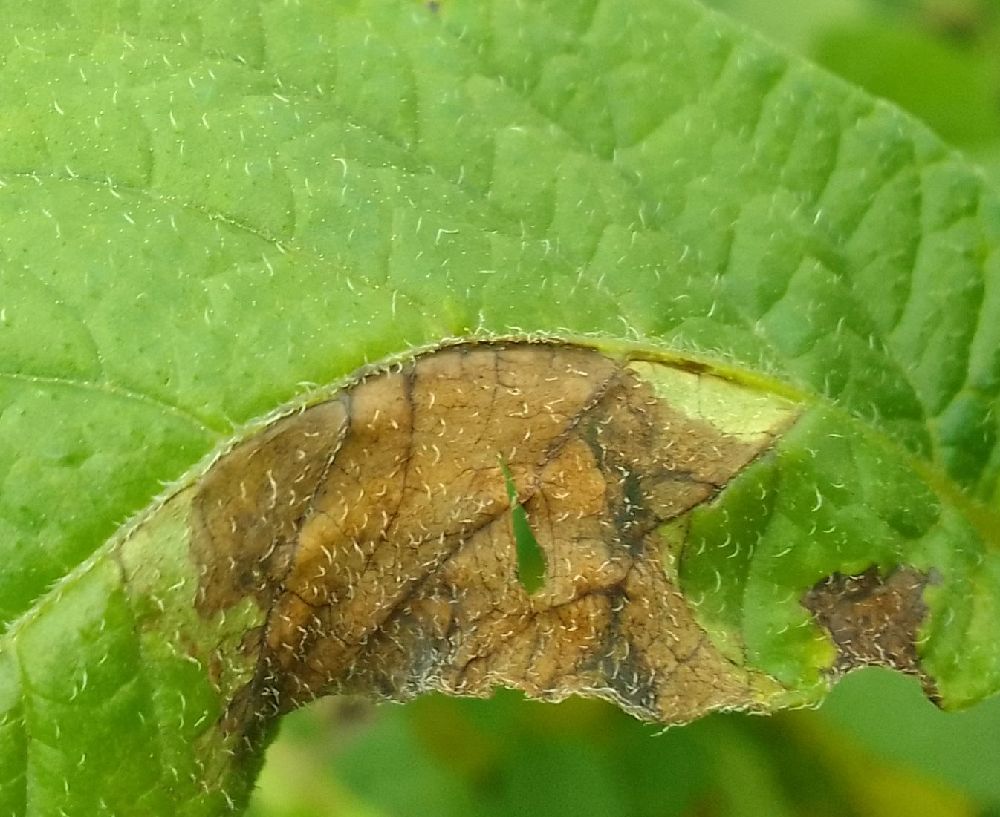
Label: Late blight